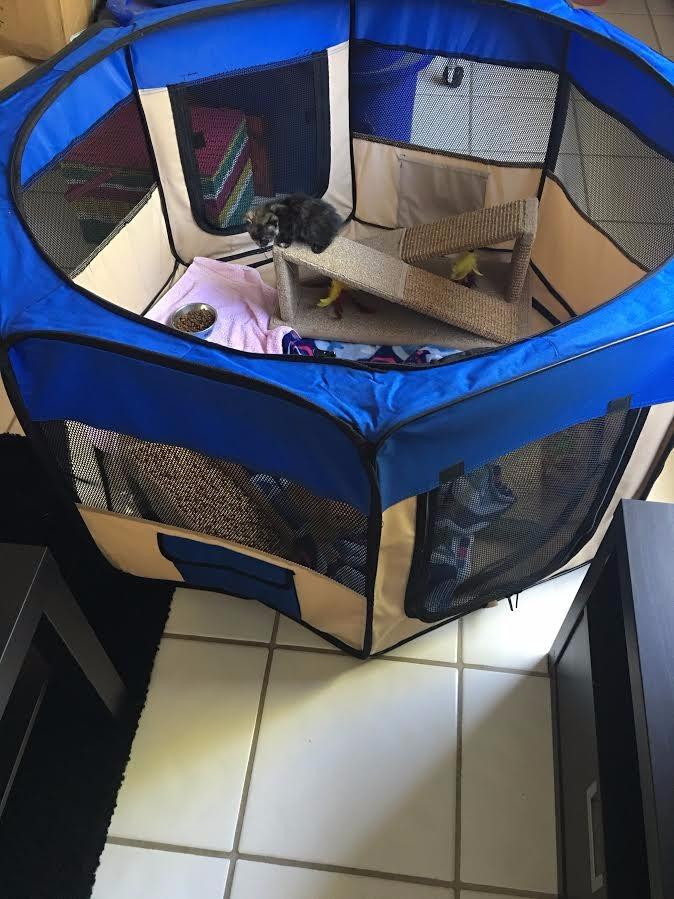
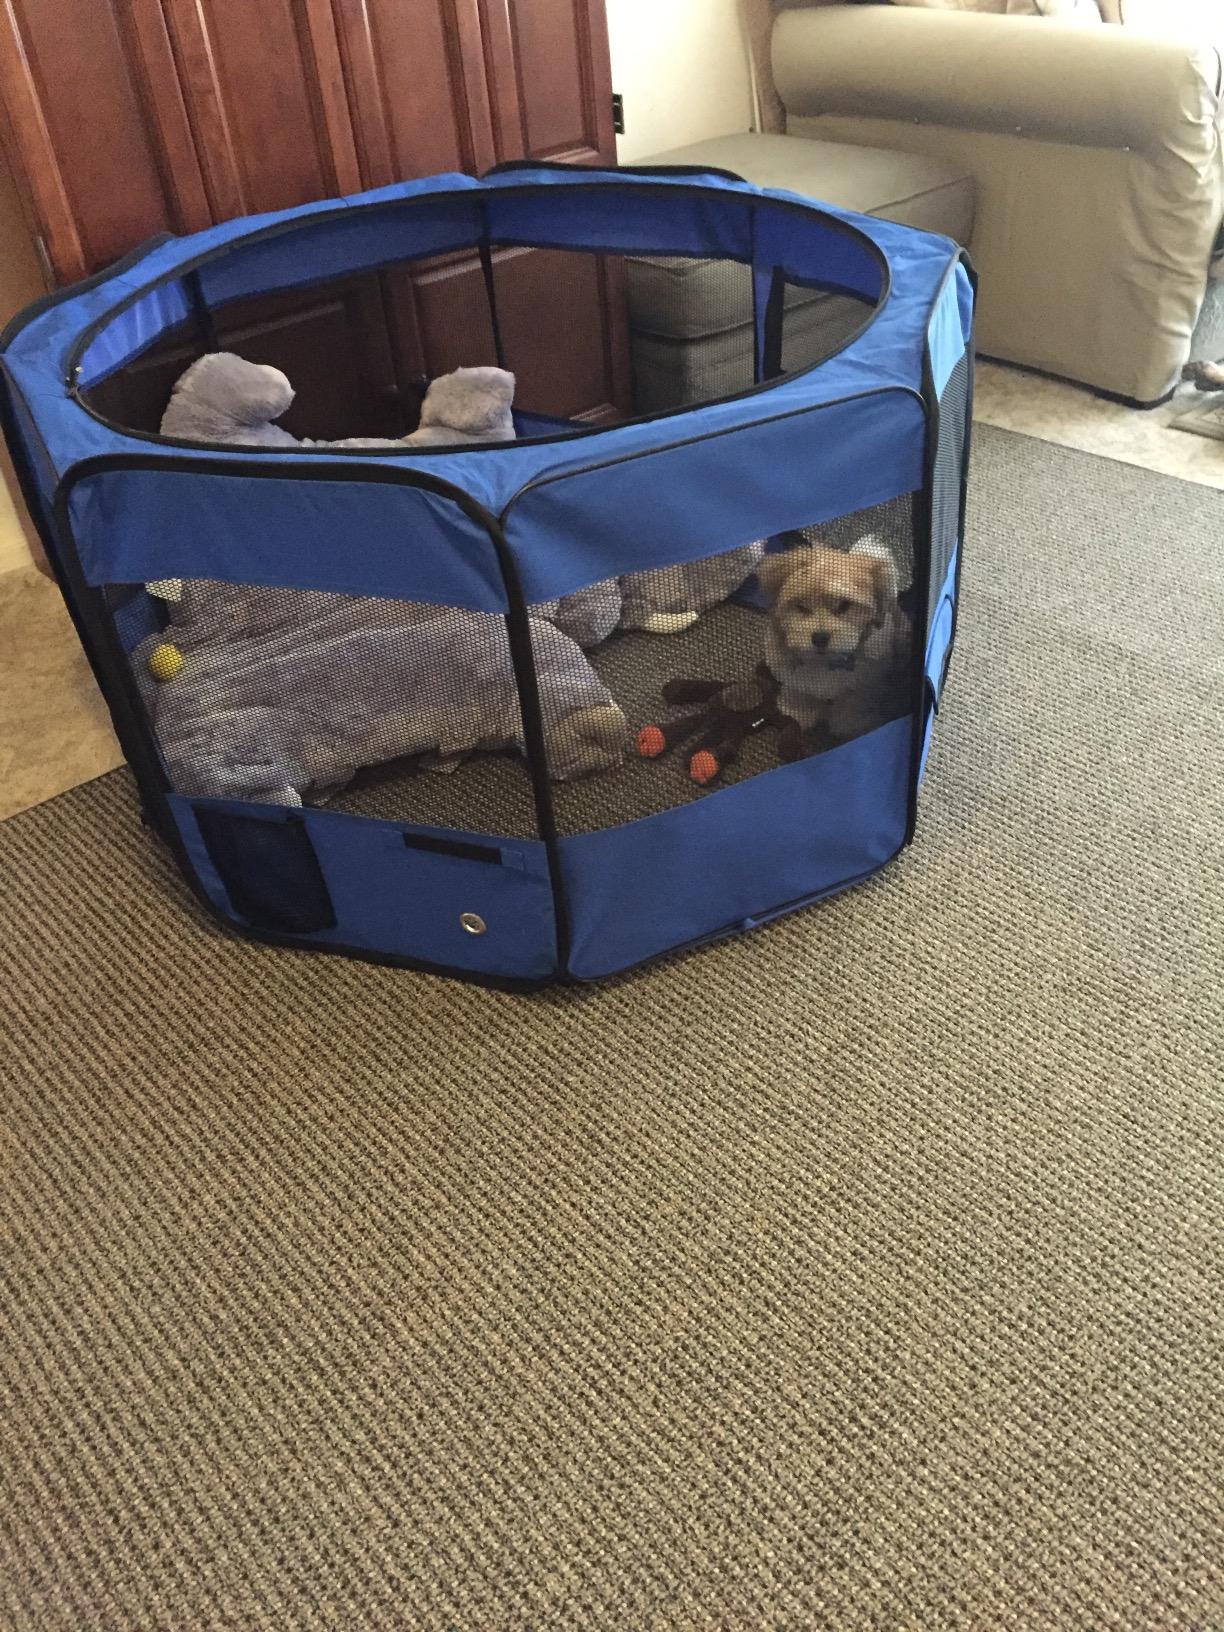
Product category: items_kennel
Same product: no